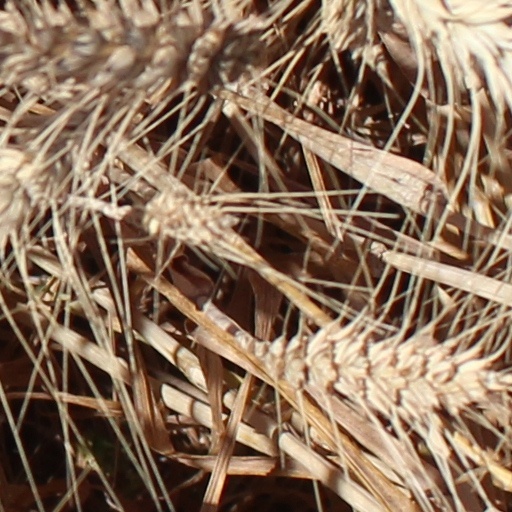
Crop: wheat